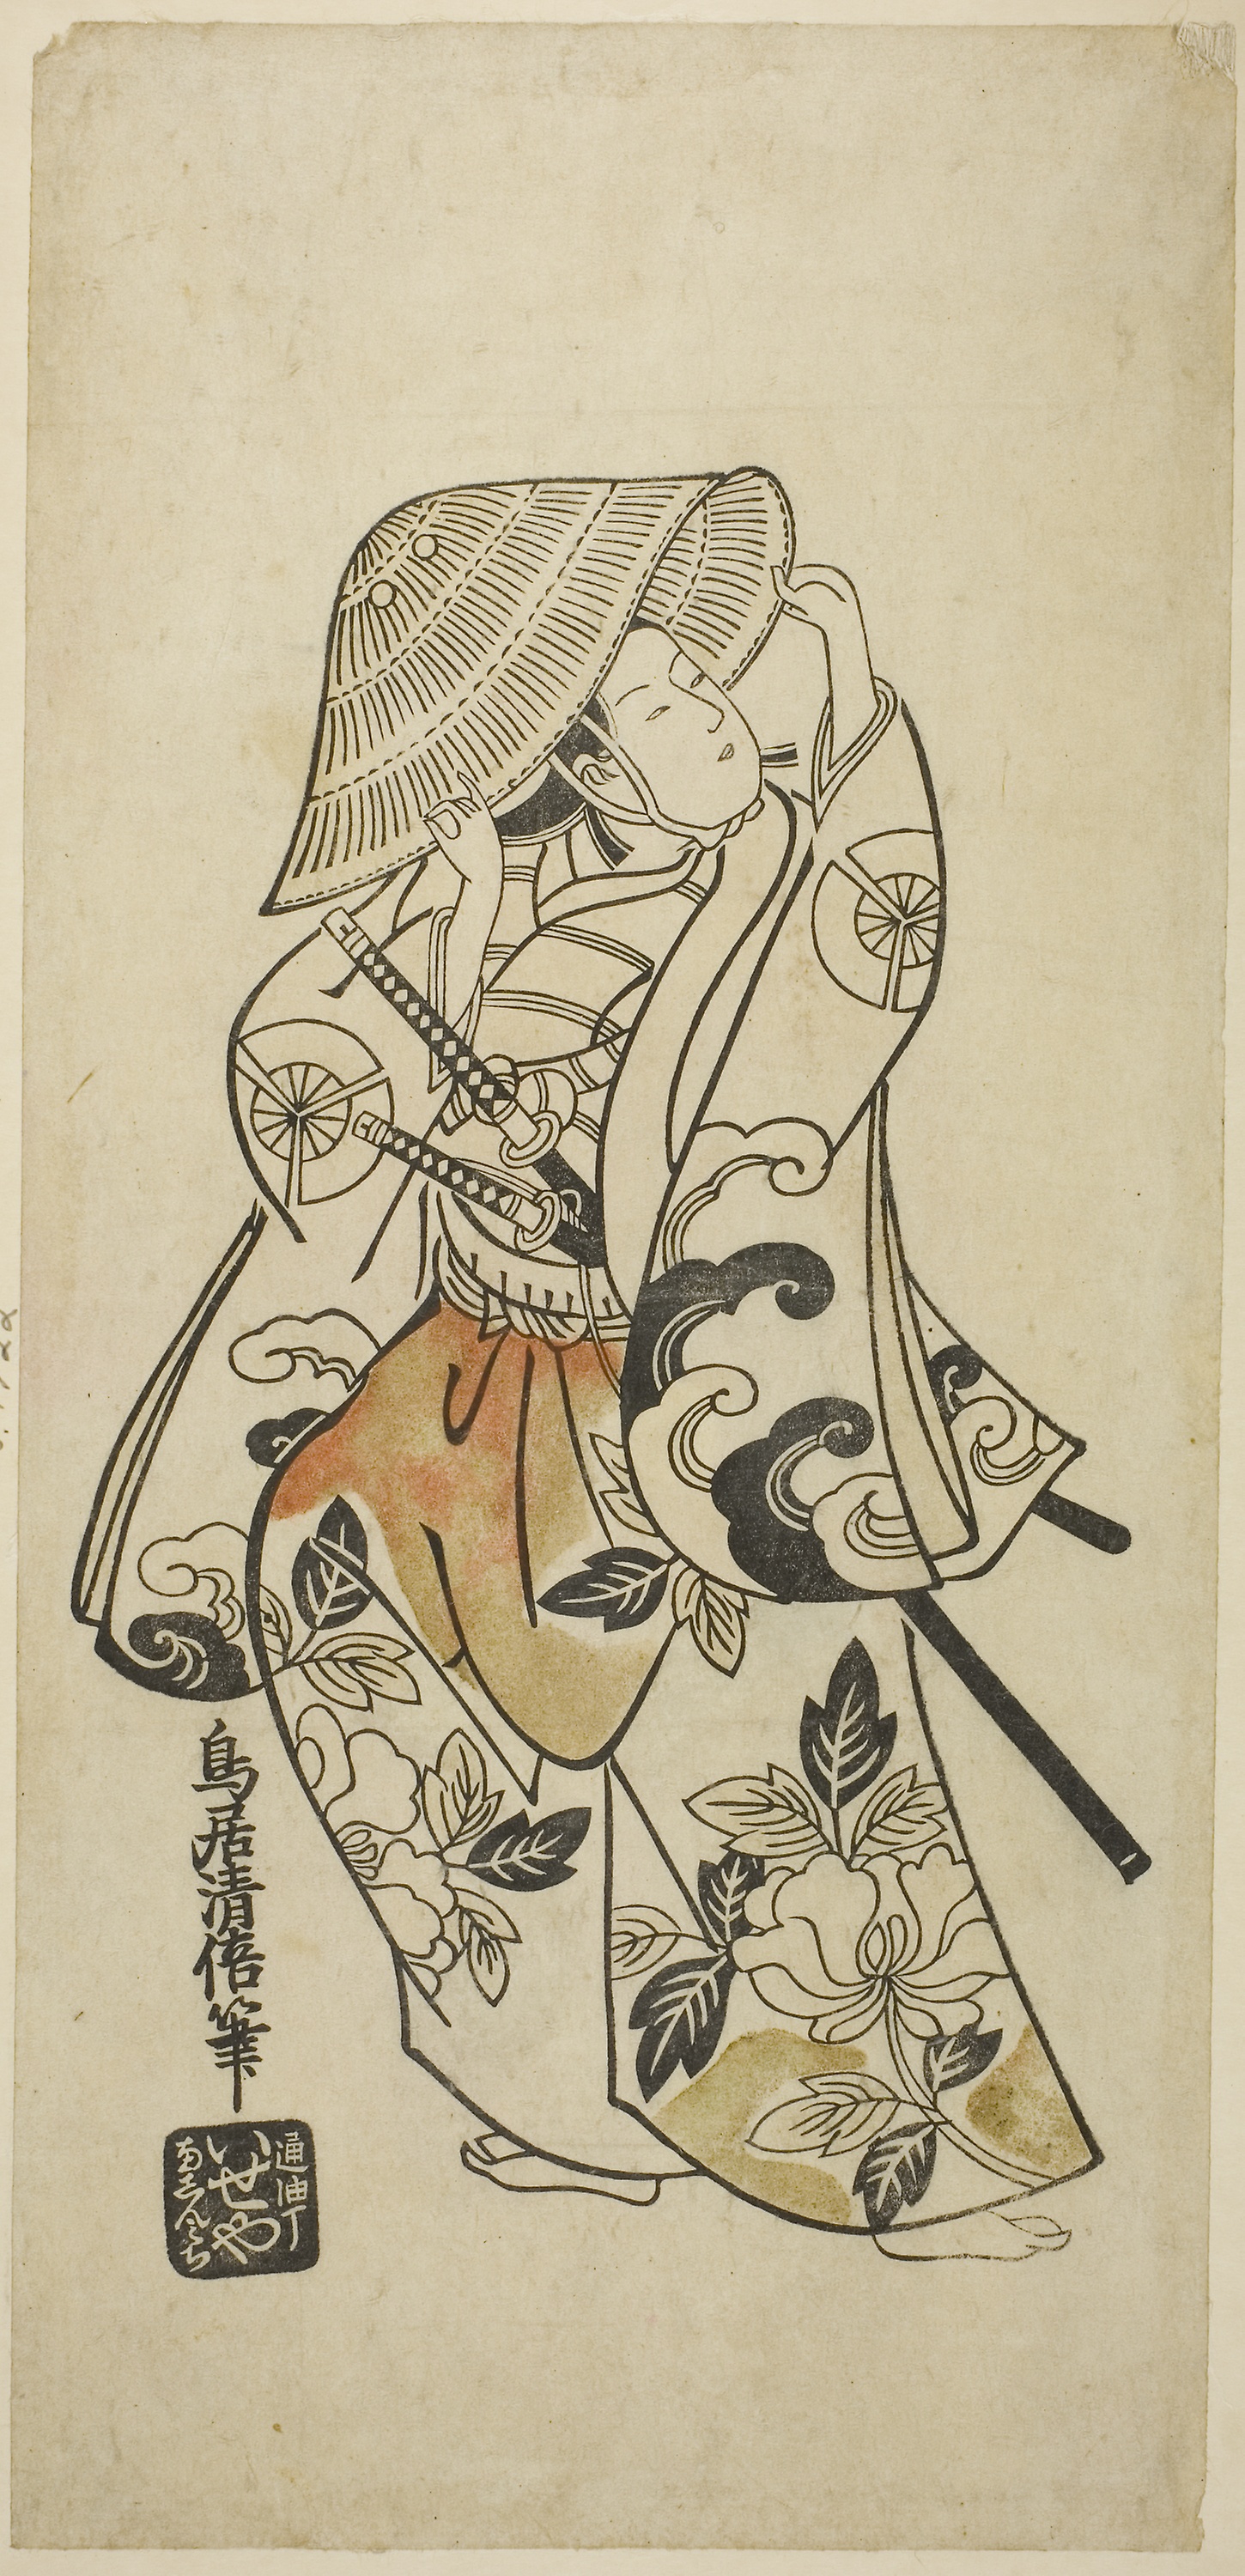
drawing, illustration, cartoon, art, sketch, line art, artwork, printmaking, modern art, fictional character, black and white, style, visual arts, costume design